Octane (film)

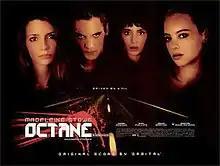
Theatrical release poster

Octane (released as Pulse in the United States) is a 2003 horror film directed by Marcus Adams and starring Madeleine Stowe, Mischa Barton, and Norman Reedus. The film follows a divorced mother and her teenage daughter on a late-night road trip, and the mother's battle to find her daughter after she gets caught up with a bizarre cult of young criminals at a truck stop.